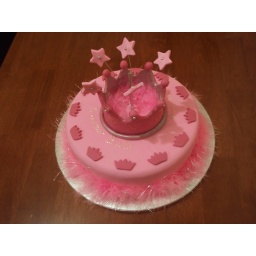
28cm round chocolate cake iced with pink fondant and a pink feather boa wrapped around the base.